Winfield Scott Edgerly

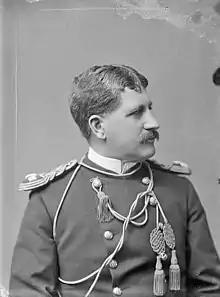

Winfield Scott Edgerly (May 29, 1846 – September 10, 1927) was an officer in the United States Army in the nineteenth and twentieth centuries. Born in New Hampshire in 1846, he attended the United States Military Academy, graduating in 1870. He served on the frontier through the Indian Wars, including the Battle of the Little Big Horn and the Wounded Knee Massacre; in the Spanish–American War; in the Philippine Insurrection; and (briefly) in World War I. He served in several command positions. He was an observer of the Kaiser Maneuvers in Germany in 1907. He was retired as a brigadier general for disability in 1909, was recalled briefly in 1917 and died in 1927. Edgerly is buried at Arlington National Cemetery.